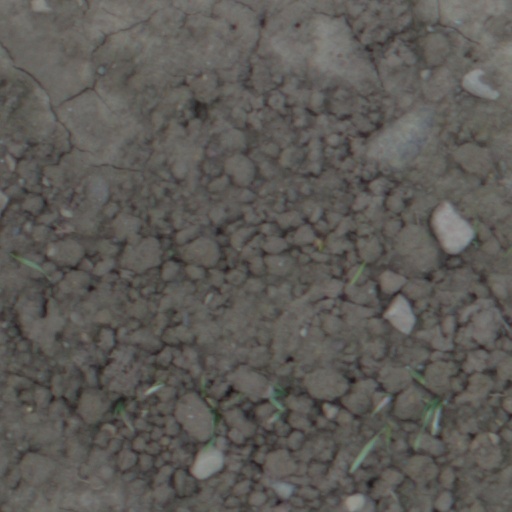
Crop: wheat